First Barons' War

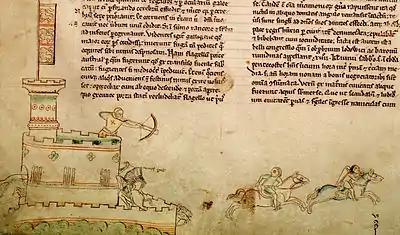

The rebels were expecting reinforcements from London but John sent fire ships out to burn their route in, the city's bridge over the Medway. Robert Fitzwalter rode out to stop the king and fought his way onto the bridge but was eventually beaten back into the castle. John also sacked the cathedral, took anything of value and stabled his horses in it, all as a slight to Langton. Orders were then sent to the men of Canterbury.